Arthur William Hill

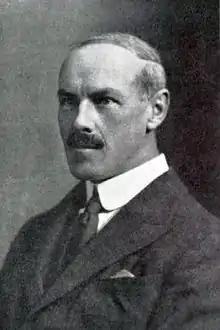
From the "Transactions of the Royal Society of New Zealand"

Sir Arthur William Hill (11 October 1875, in Watford – 3 November 1941, in Richmond) was Director of the Royal Botanic Gardens, Kew, and a noted botanist and taxonomist.